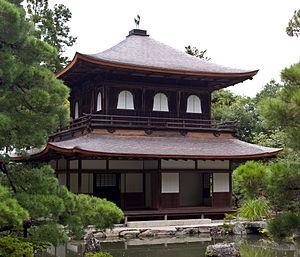
L'époque de Muromachi est l'une des 14 subdivisions traditionnelles de l'histoire du Japon, qui s'étend entre 1336 et 1573. Elle correspond à l'époque de « règne » des shoguns Ashikaga. Le nom de cette période vient du quartier de Muromachi, site choisi à Kyōto par les Ashikaga pour y installer à compter de 1378 le siège de leur gouvernement.